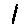
Label: 1